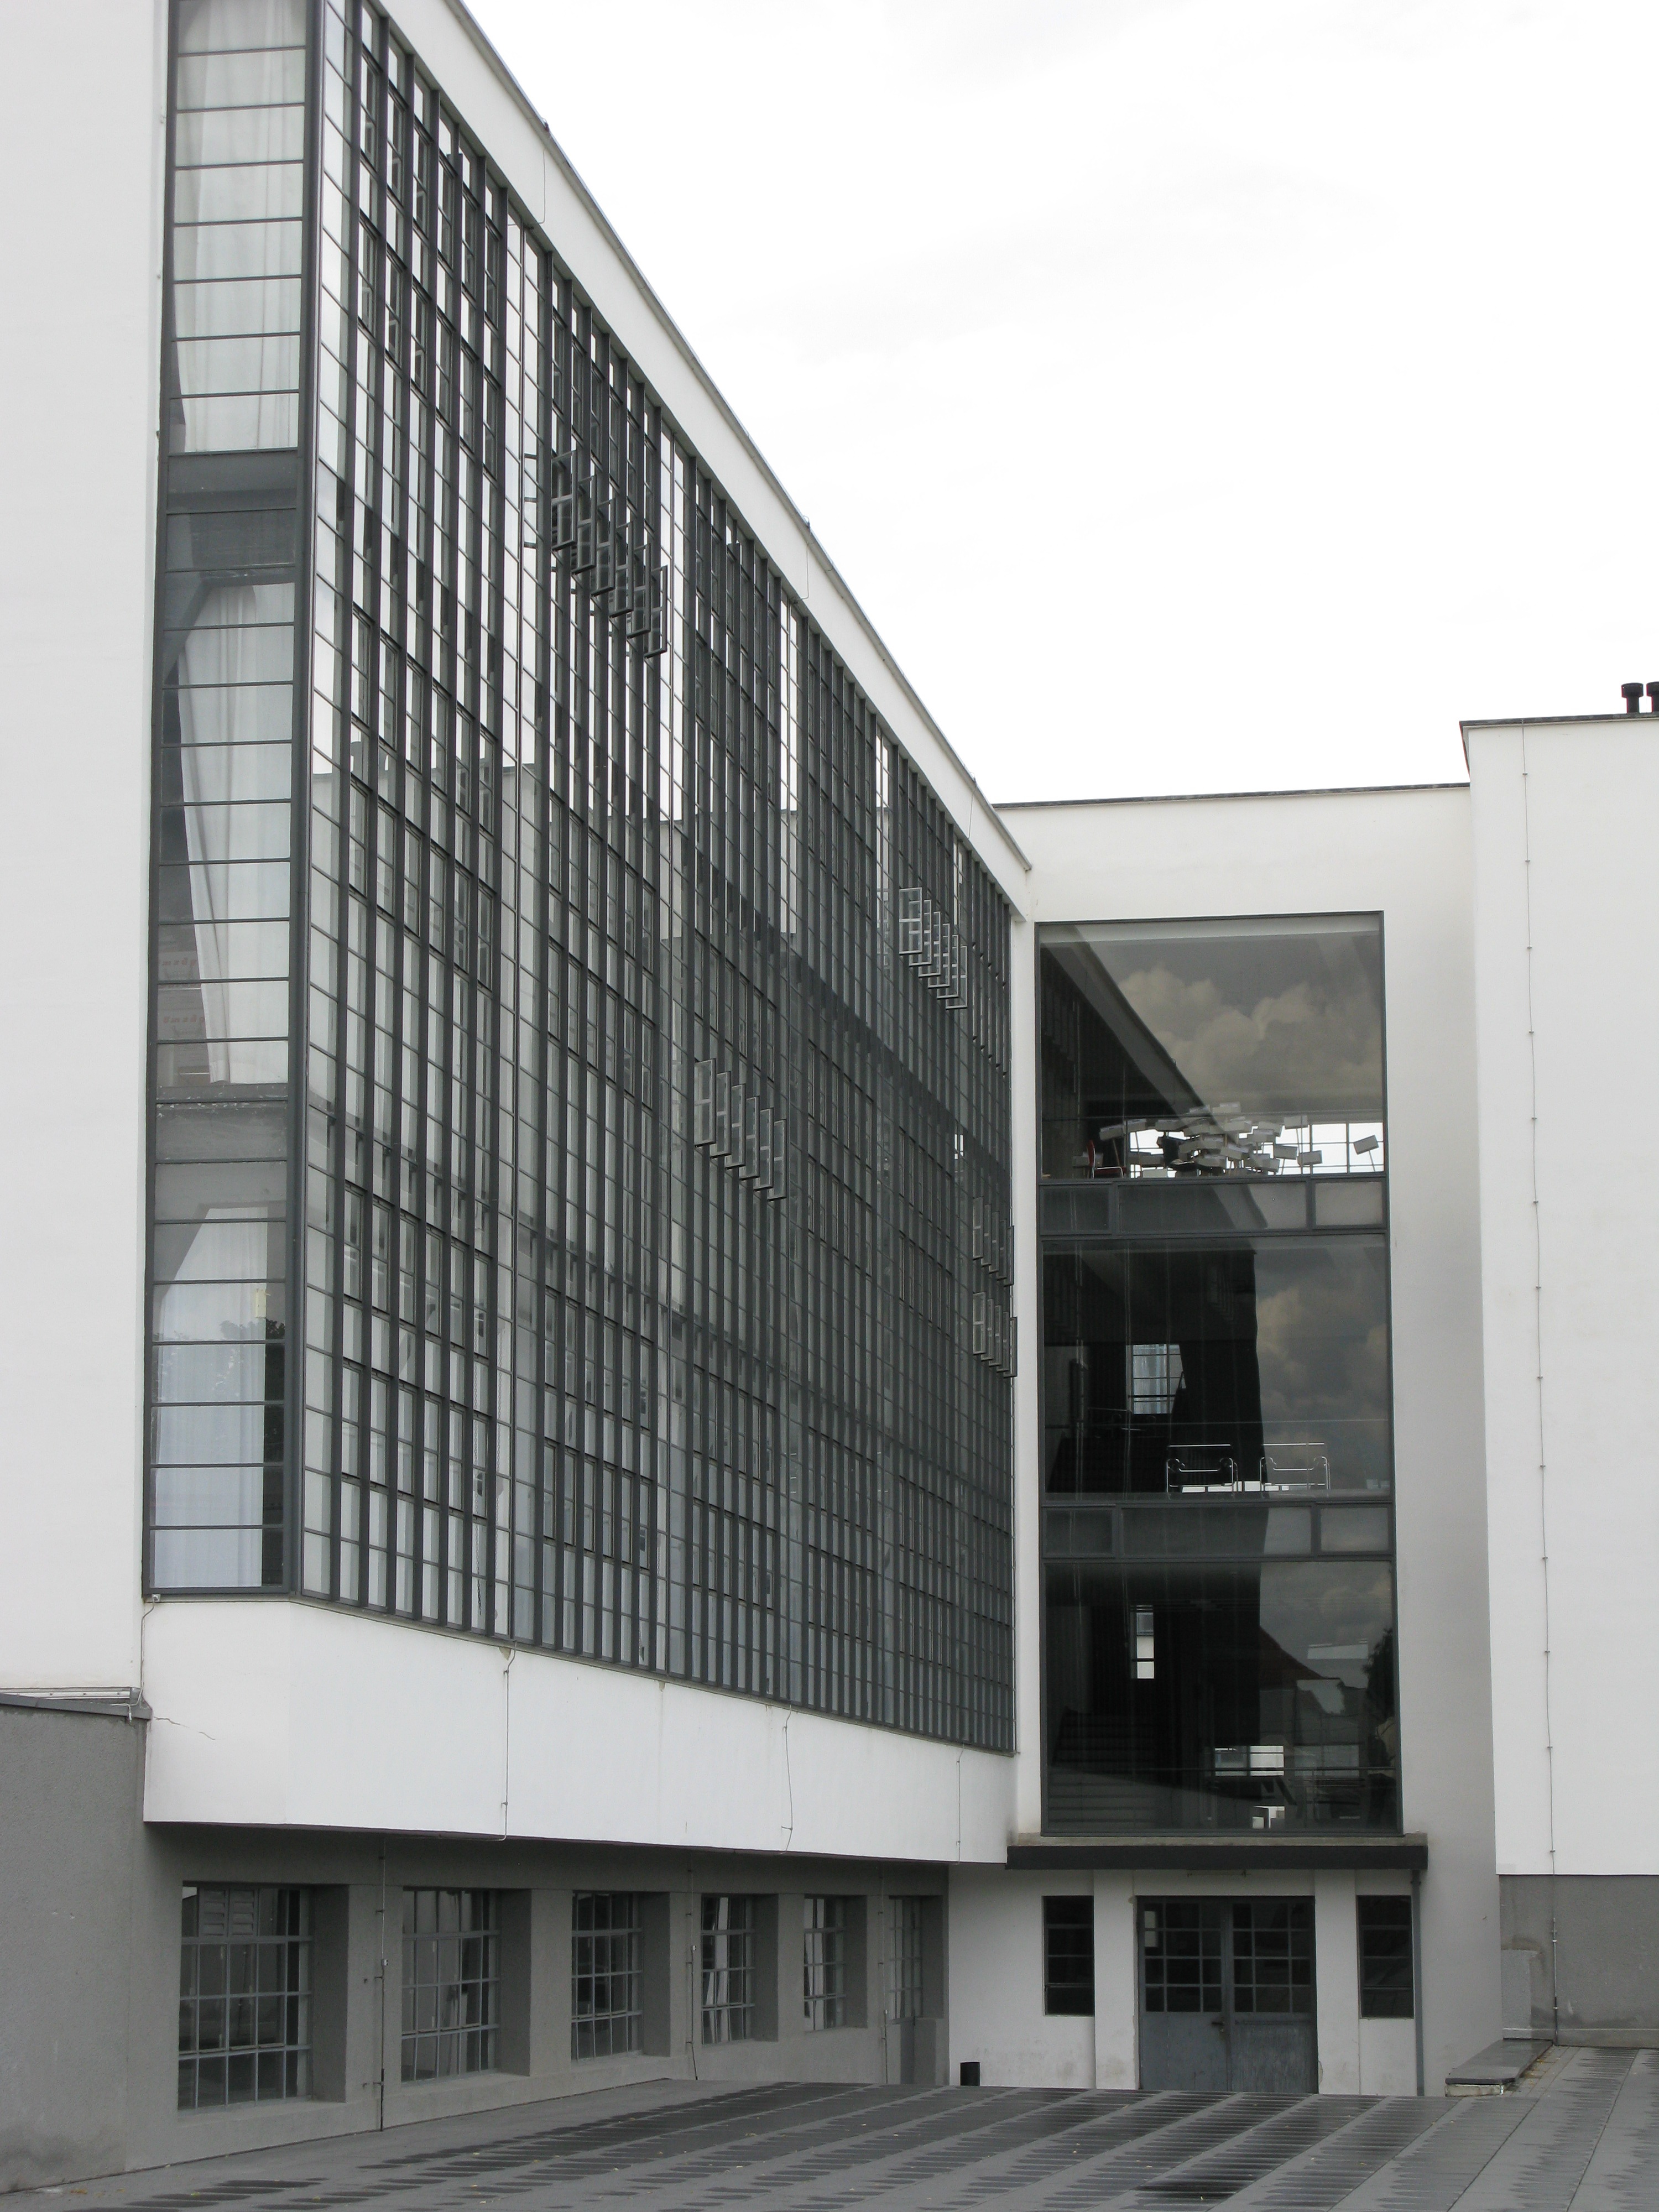
architecture, building, facade, property, professional, tower block, interior design, world heritage, bauhaus, design, commercial building, college, headquarters, condominium, real estate, dessau, historic preservation, gropius, window covering, brutalist architecture